Rancho de los Palos Verdes

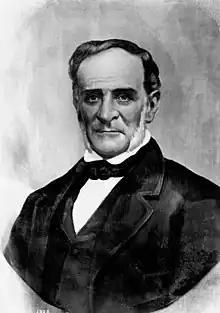
In 1846, "Rancho de los Palos Verdes" was separated from "Rancho San Pedro" and granted to José Loreto Sepúlveda (shown) and Juan Capistrano Sepúlveda

He would later land near Catalina and continue up the coast.During the Spanish era land was granted to people by the Spanish king and the land of Palos Verdes was not exception the land had been granted to a brave man of the Spanish army by the name of Dolores Sepulveda. He was granted 32,000 acres of land which now make up four different subdivisions. “The land which the city of Rolling Hills, the City of Palos Verdes Estates and the cities of San Pedro, Wilmington and other communities are now located came into private ownership”